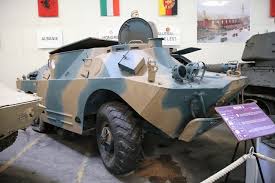
Label: BRDM